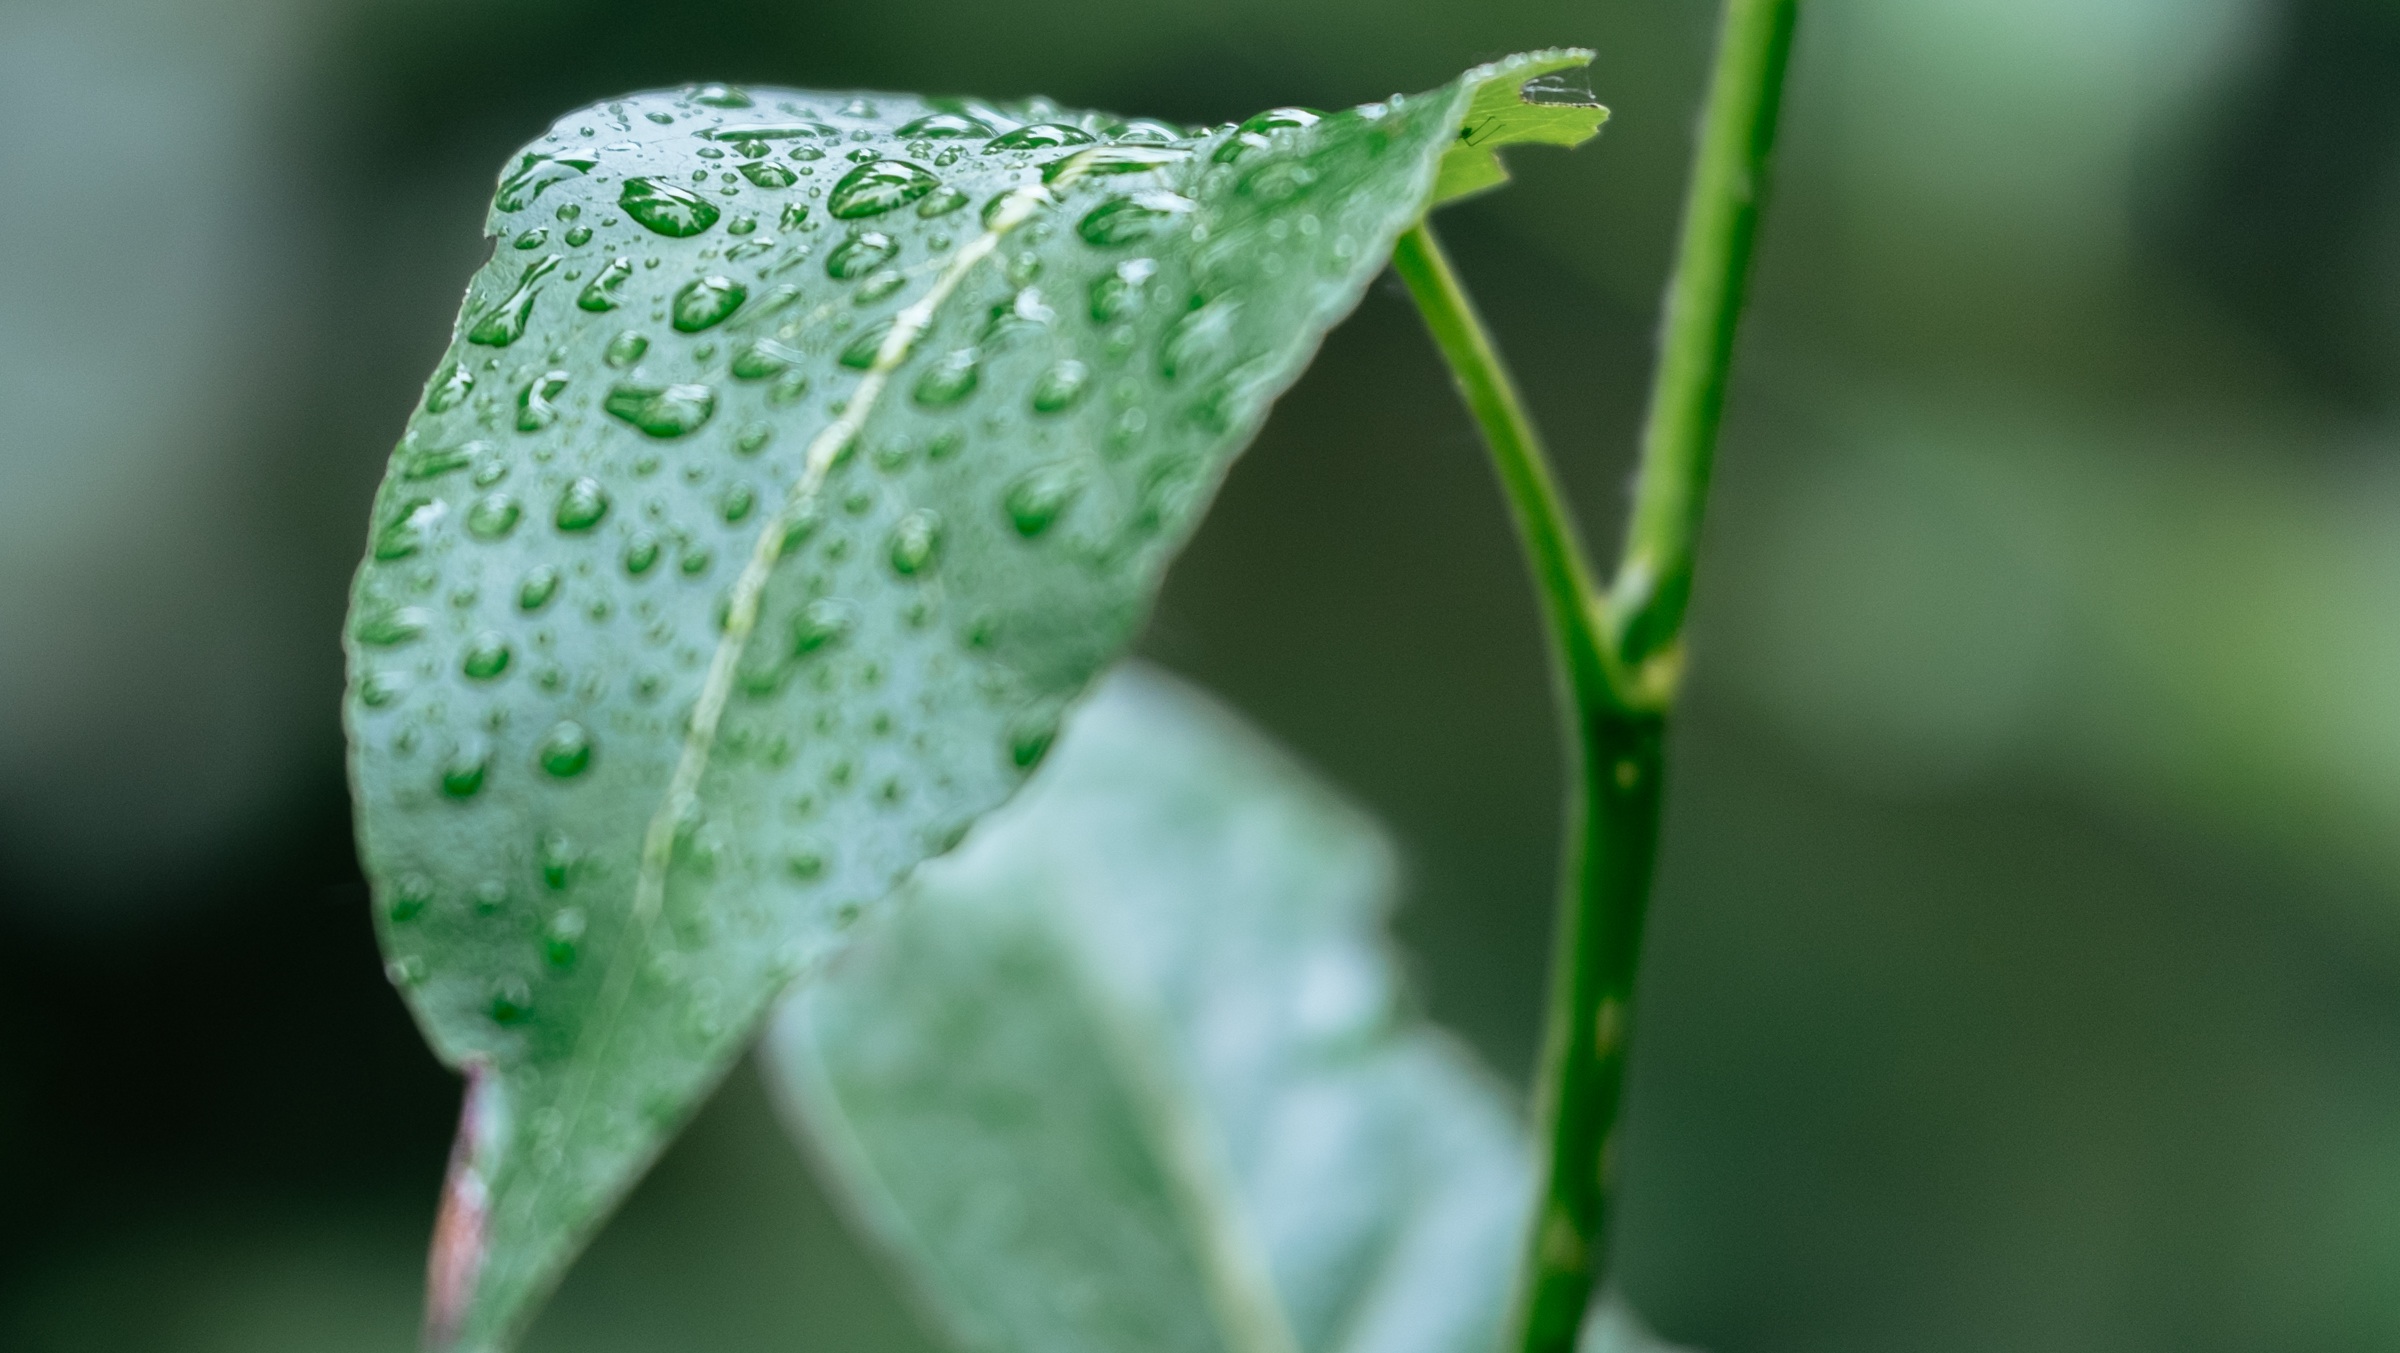
water, nature, grass, drop, dew, plant, photography, leaf, flower, petal, green, botany, flora, wildflower, close up, bud, moisture, arum, macro photography, grass family, plant stem